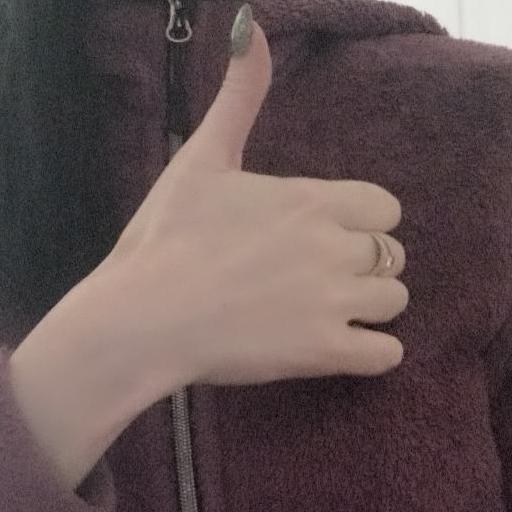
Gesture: like